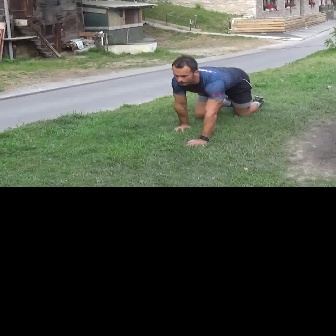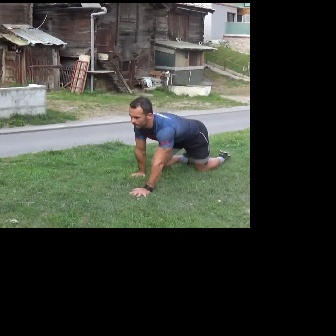
  Please identify the target specified by the bounding box [170,55,262,146] in the first image and locate it in the second image. Return the coordinates in [x_min,y_min,x_max,y_max] format.
Answer: [128,95,229,197]